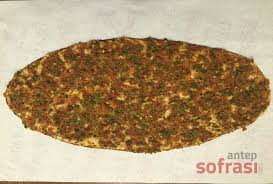
Yemek: lahmacun